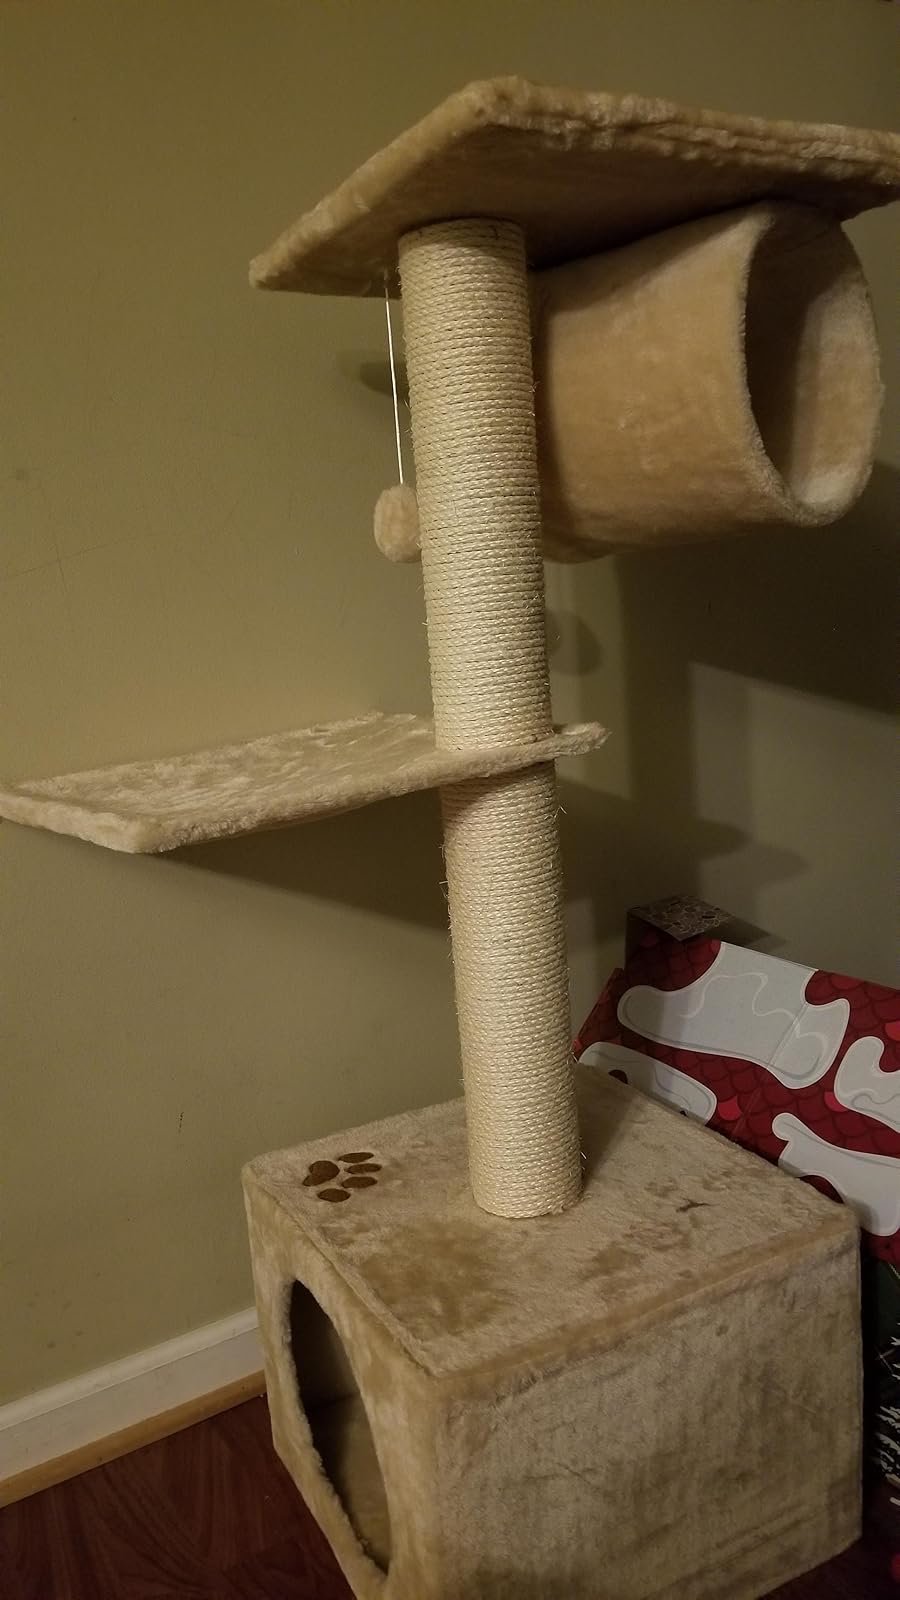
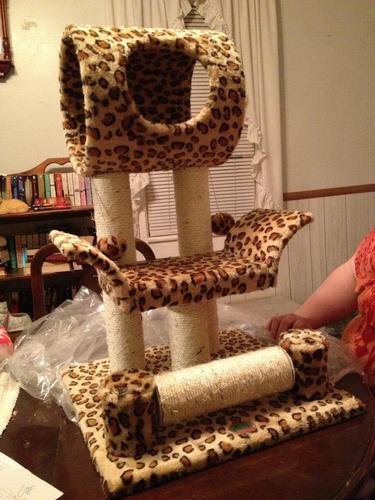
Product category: items_cat tree
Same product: no